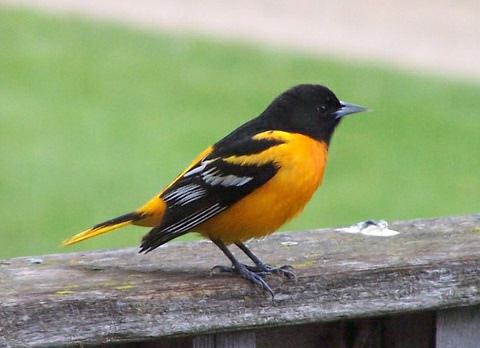
A photo of a baltimore oriole